Nee Illadhe

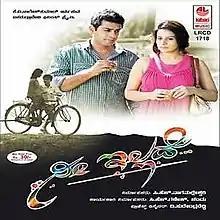

Nee Illadhe (English: "Without You") is a 2011 Kannada film in the romance genre starring Raghu Mukherjee and Pooja Gandhi in the lead roles . The film has been directed, co-produced and written by Shiva Ganapathy, Cinematography and project designed by T. Surendra Reddy and produced by Channapati Nagamalleshwari under Ekarudradevi banner. The duo Ashley Mendonca and Abhilash Lakra have composed the music. The film was released on 25 March 2011.